Pollutant-induced abnormal behaviour

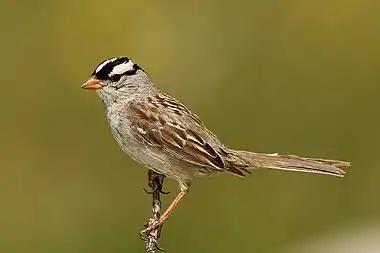
Male white-crowned sparrows approach intruders more closely when exposed to noise pollution

Noise pollution is widespread, which is mostly a result of transportation networks. Although there are many effects of noise pollution, two specific consequences are adjustments in population distribution and modified animal communication. Birds provide a clear example of both of these consequences. Altered population distributions can affect inter-species interactions. For example, the diversity of birds in the woodlands of New Mexico was significantly reduced in areas with unnatural noise levels. This change in diversity resulted in less nest predation, which was explained by the decreased presence of the dominant predator - the scrub-jay. This effect has also been observed in owls. A negative correlation was found between the noise intensity of an area and the probability that a long-eared owl will reside in that region. Suggested explanations for this outcome are that hunting efficiency was diminished and communication was less effective.